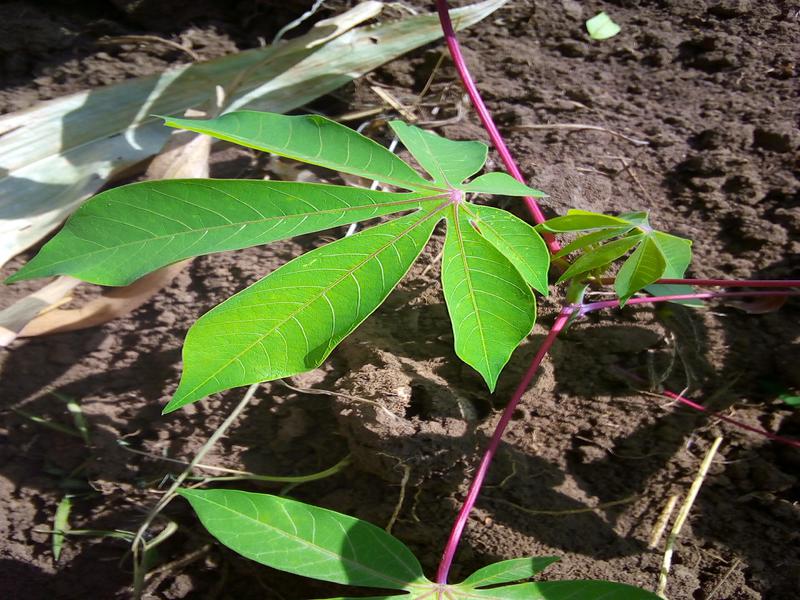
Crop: cassava
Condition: healthy